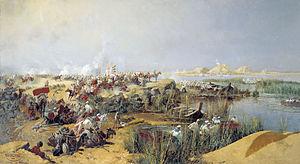
Nikolaï Nikolaïevitch Karazine, né le 9 décembre 1842 au domaine familial de Novo-Borissoglebskaïa, dans le gouvernement de Kharkov, et mort le 19 décembre 1908 à Gatchina, est un homme de lettres et peintre russe, spécialisé dans les scènes de batailles, qui participa aux campagnes d'Asie centrale de l'Empire russe.